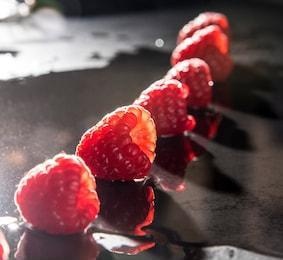
Label: raspberry